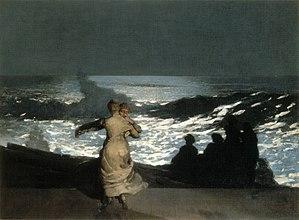
Winslow Homer est un dessinateur, peintre, graveur et illustrateur américain, réputé pour ses marines et comme témoin objectif de son temps. En grande partie autodidacte, il est considéré comme étant l'un des principaux peintres du XIXᵉ siècle américain et l'une des figures prééminentes du réalisme américain.
Le réalisme américain définit un mouvement artistique général qui émerge aux États-Unis dès la seconde moitié du XIXᵉ siècle et connaît son apogée dans les années 1930.